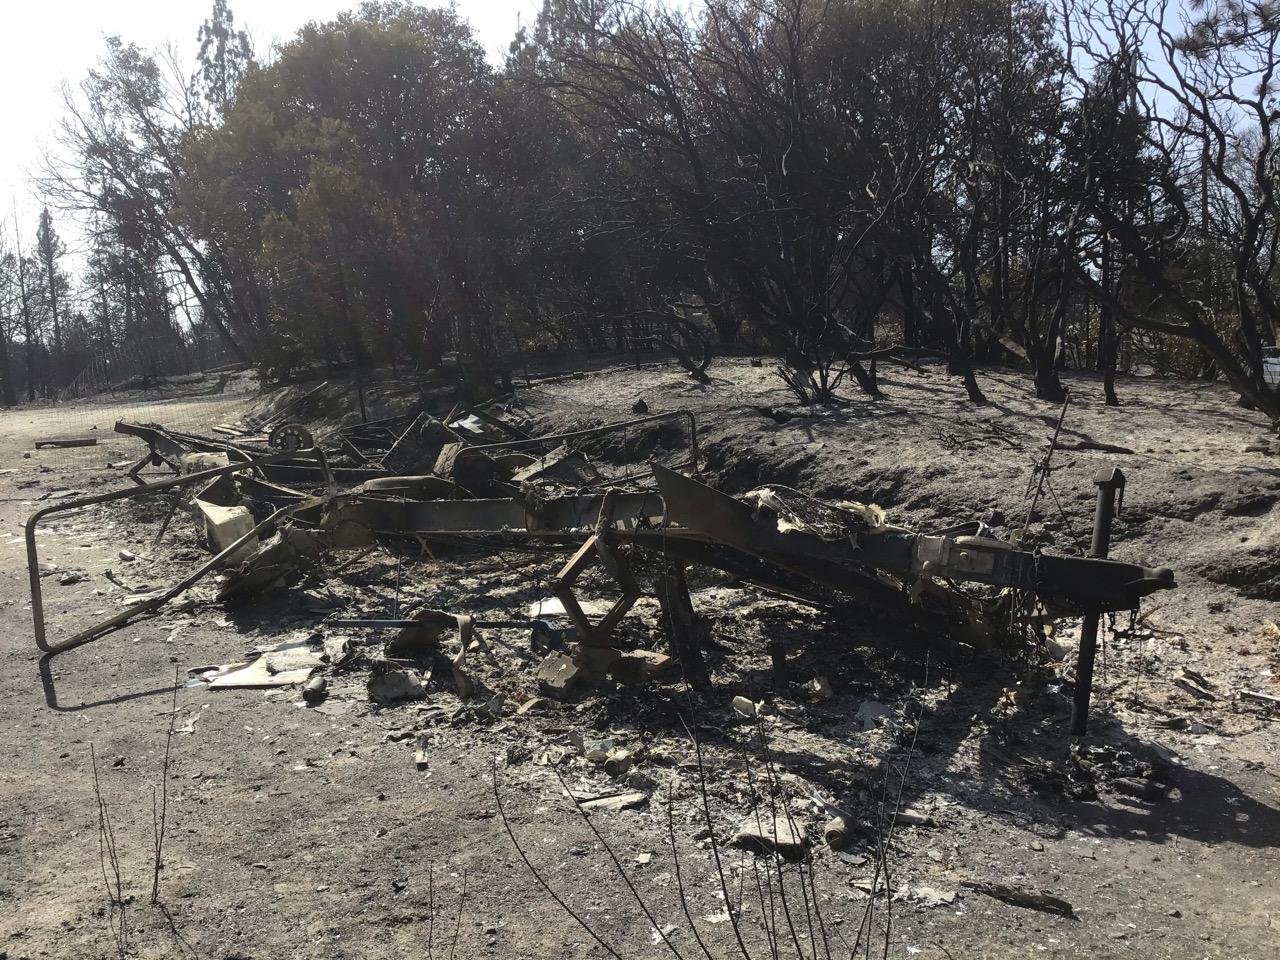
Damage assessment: destroyed